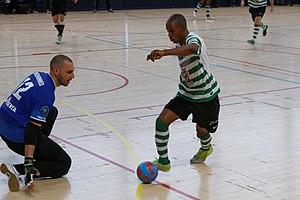
Demi-finale du championnat de France de futsal. Sporting Club de Paris vs Kremlin-Bicêtre United.
Yassine Mohammed, né le 30 août 1985, est un joueur de futsal international français évoluant au poste de gardien de but.
Kremlin-Bicêtre futsal est un club français de futsal basé au Kremlin-Bicêtre.